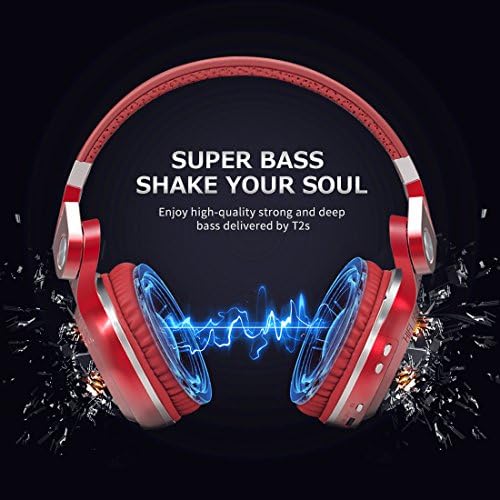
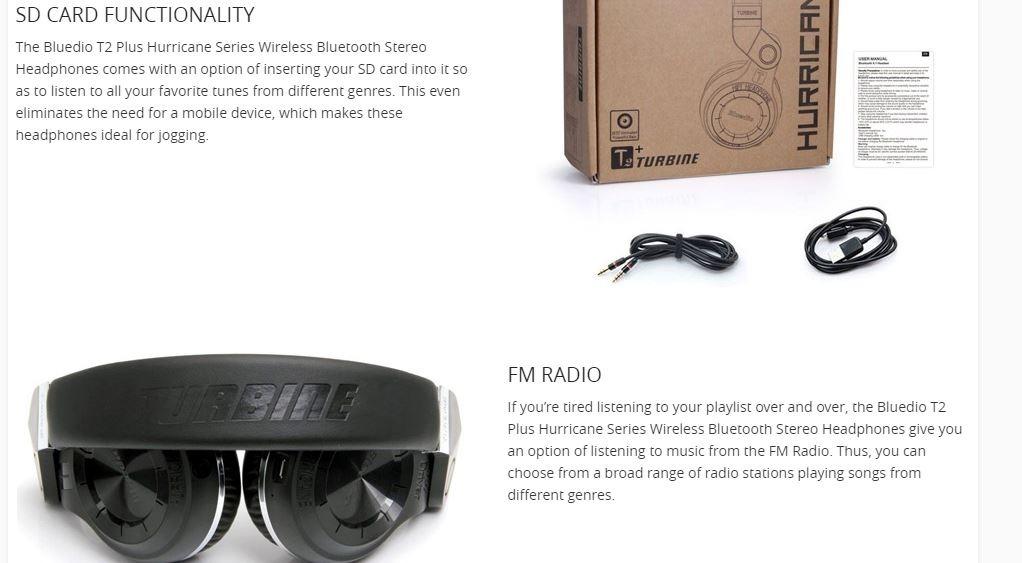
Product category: headphones
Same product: no